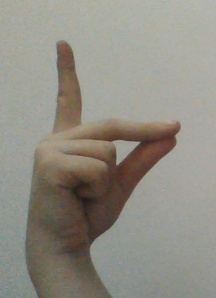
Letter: ta